Kumodraž

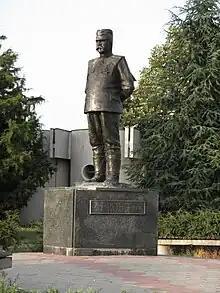
Stepa Stepanović monument in Kumodraž, Belgrade

A Roman aqueduct was used to convey water from the Kumodraž Hill. At some point, it joined the aqueduct from Mokri Lug Hill, and then continued further to the Singidunum castrum. Both Mokri Lug and Kumodraž are hills, so the natural inclination allowed for the water to flow downhill to Singidunum.